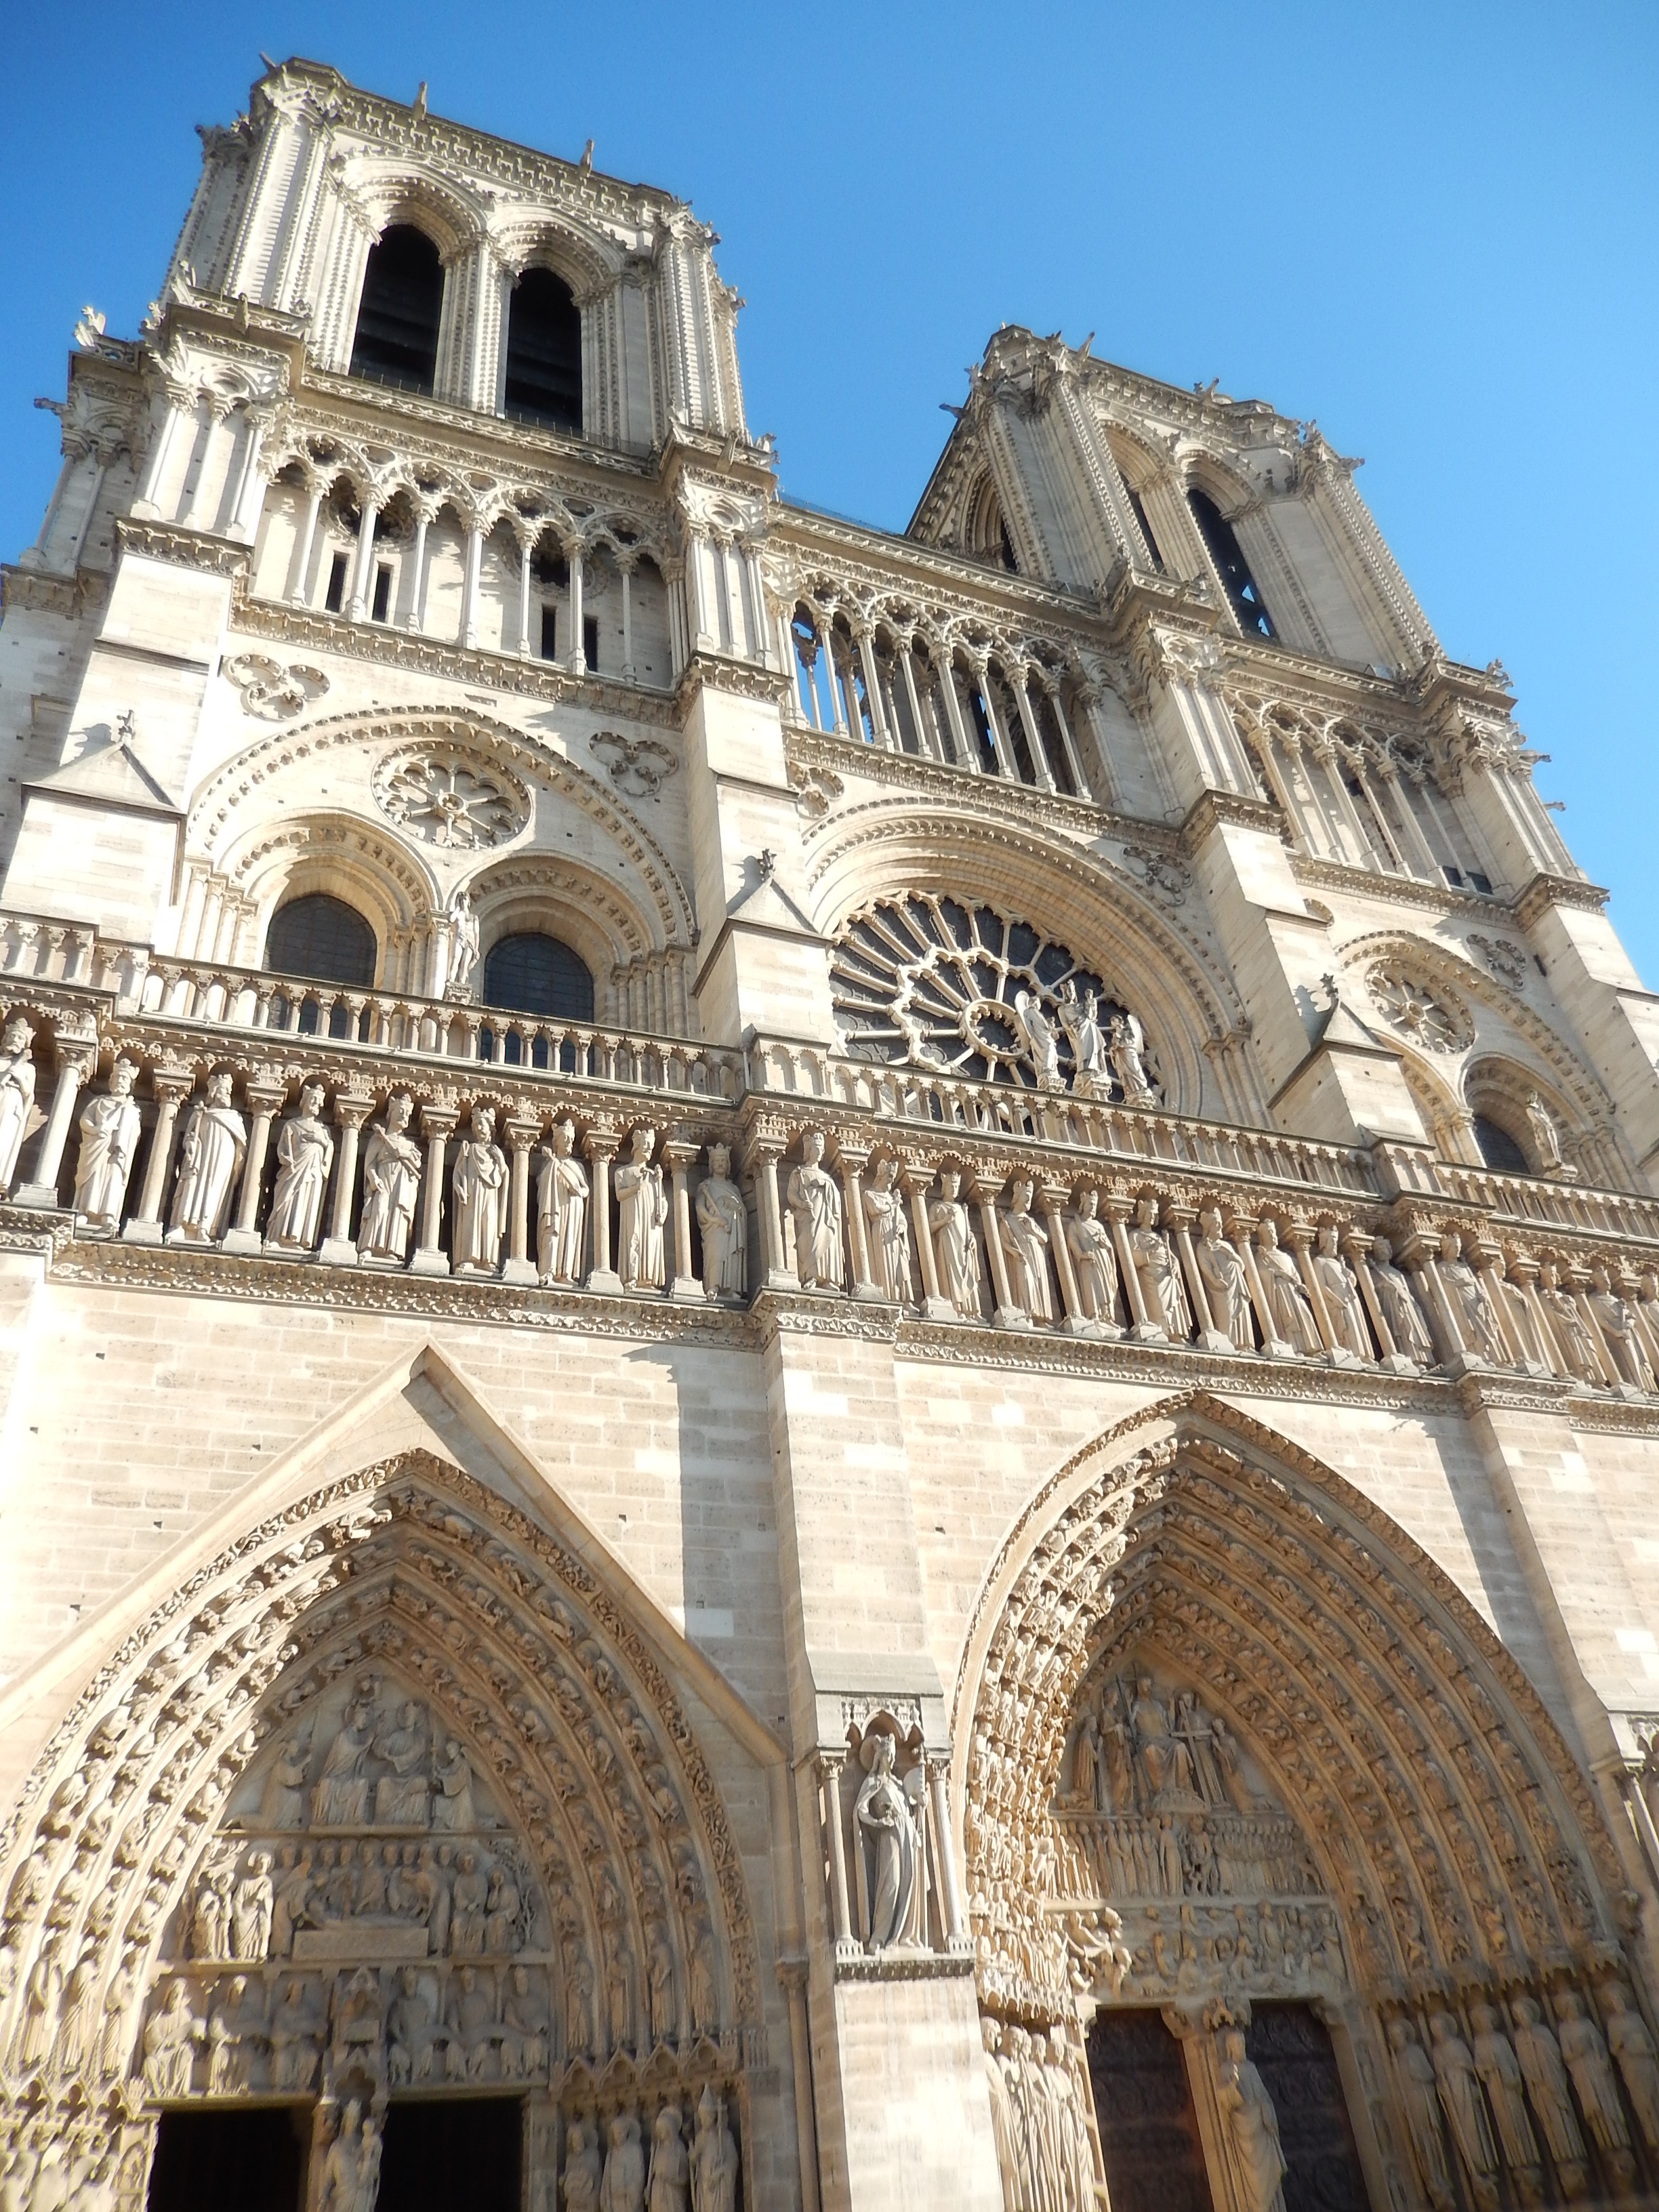
architecture, perspective, building, france, landmark, facade, church, cathedral, place of worship, baptistery, medieval architecture, monastery, synagogue, history, basilica, gothic architecture, classical architecture, historic site, our lady of paris, ancient roman architecture, byzantine architecture